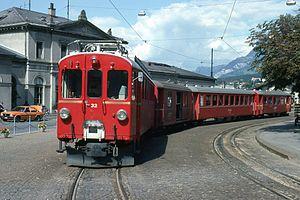
Photo prise dans les années 1980.